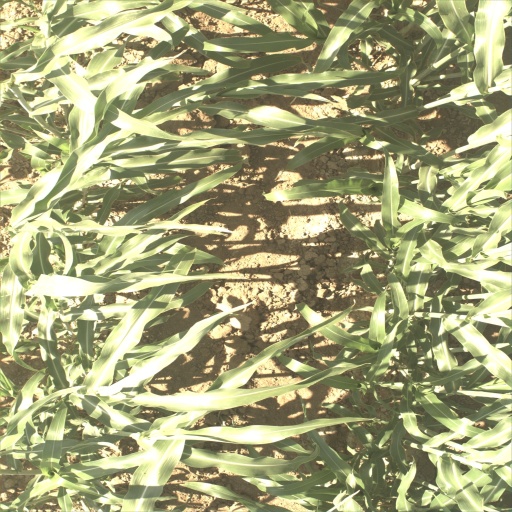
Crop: sorghum